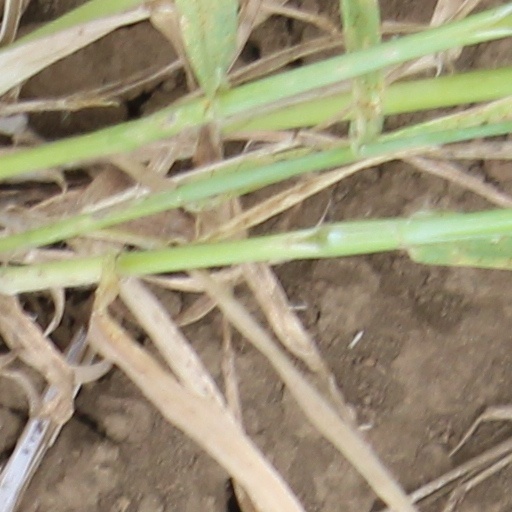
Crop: wheat